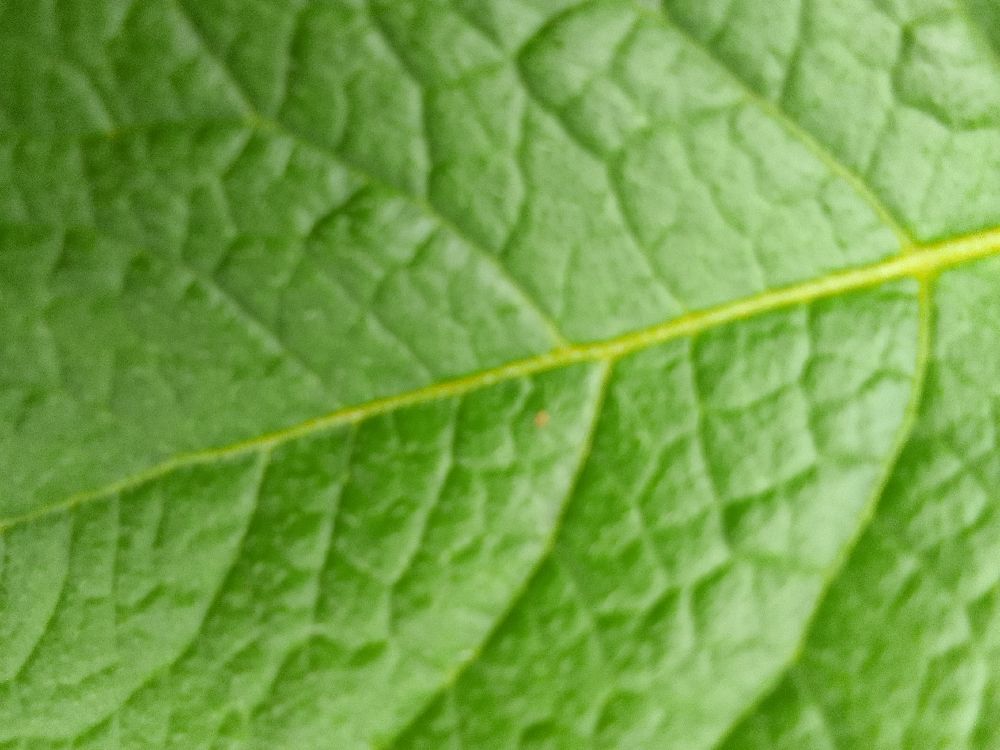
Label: Healthy